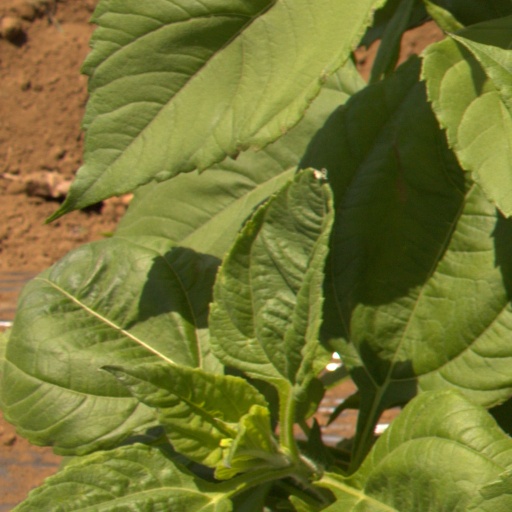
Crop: Jerusalem artichoke